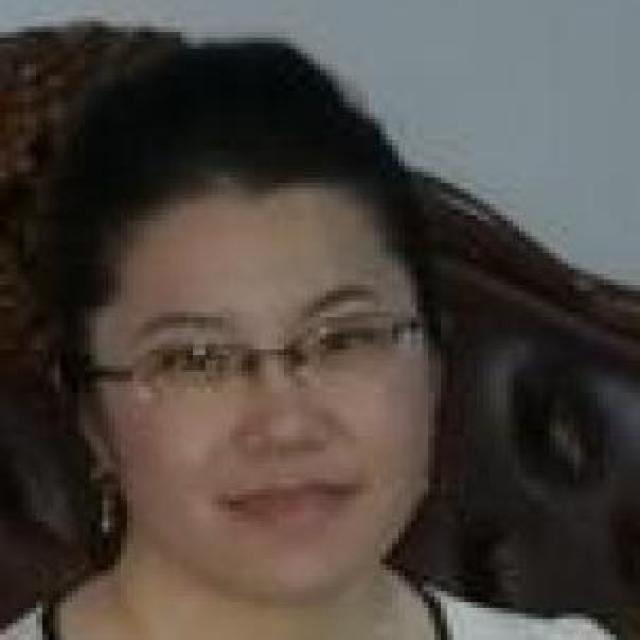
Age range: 21-44